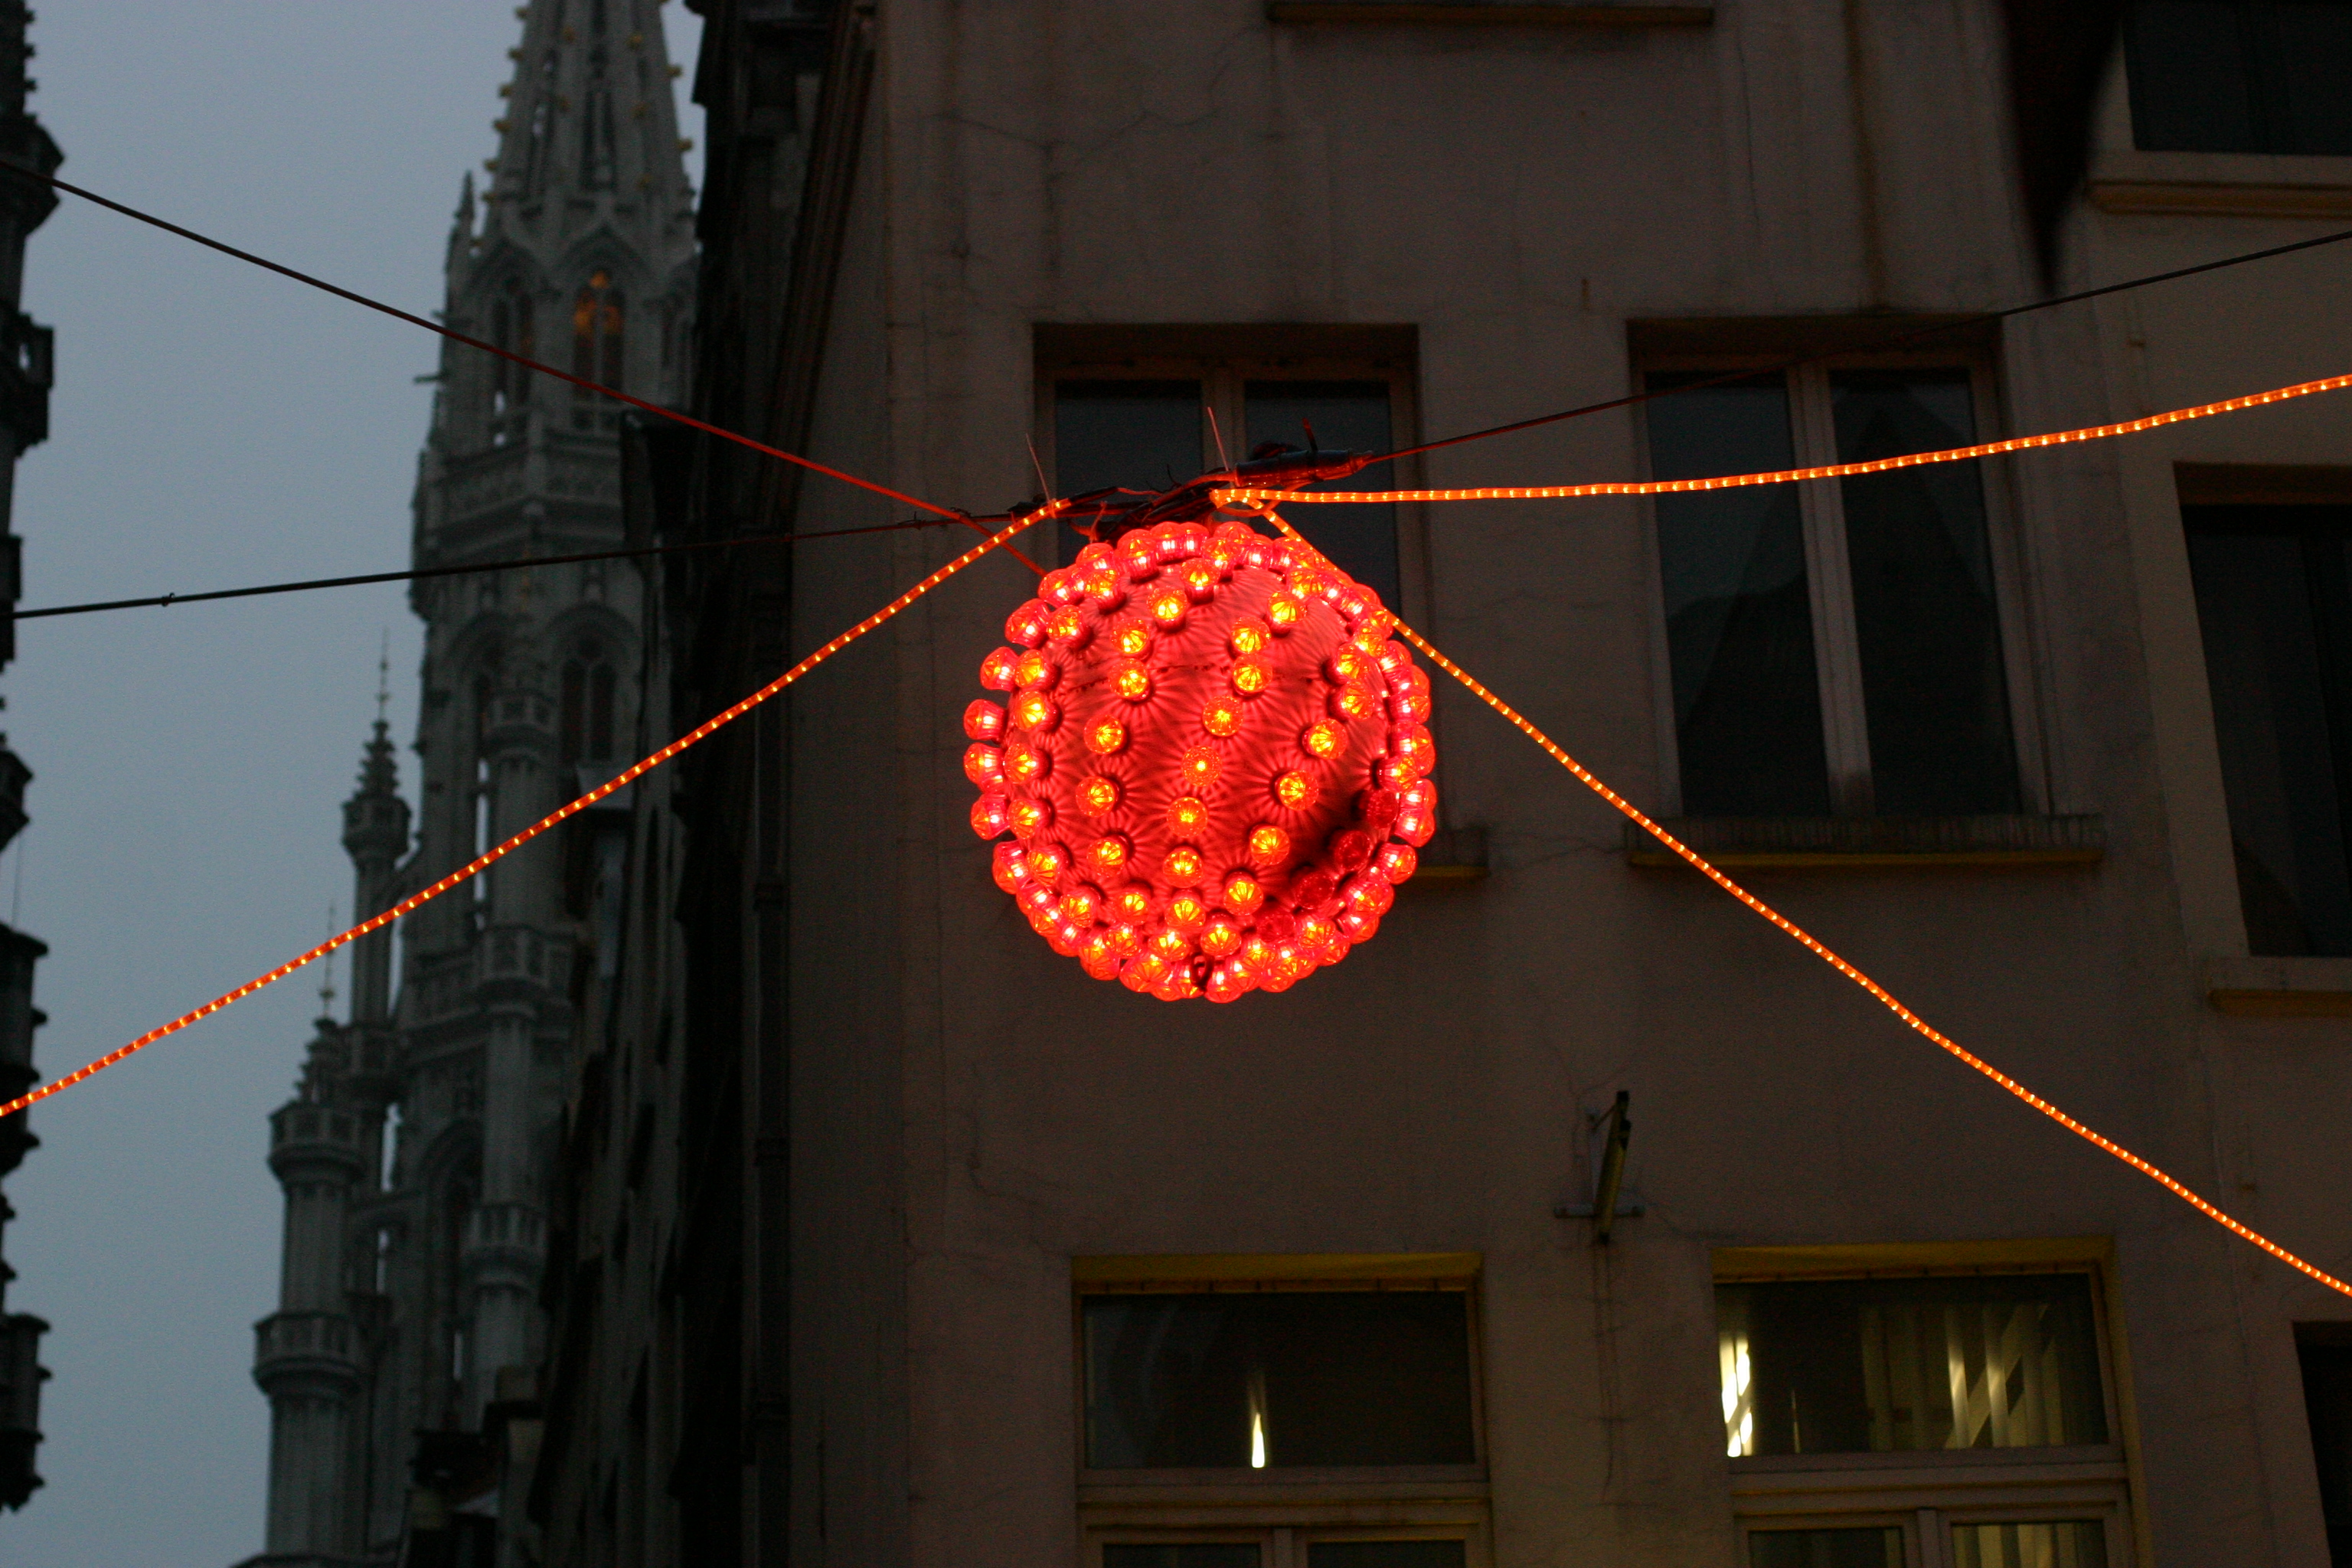
brussels, facade, amber, light, electricity, carmine, signage, electronic signage, electrical supply, neon sign, neon, circle, wire, coquelicot, symmetry, electrical network